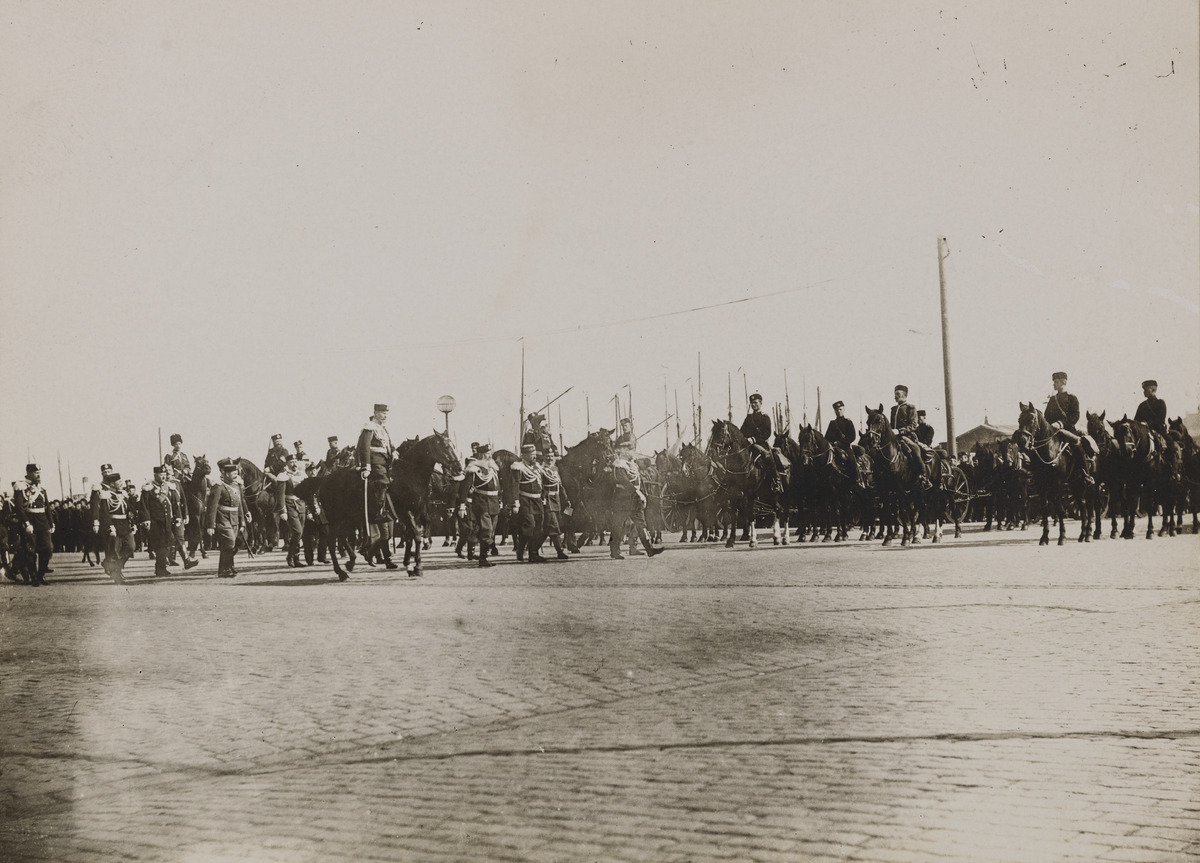
Venäläisen sotaväen paraati Kauppatorilla
sisällön kuvaus: Venäläisen sotaväen paraati Kauppatorilla. mustavalkoinen
Ajankohta: kuvausaika 1900 -luku alku
Paikka: Suomi, Uusimaa, Helsinki, Kaartinkaupunki Helsinki, Kauppatori
Aiheet: paraatit, sotaväki, hevoset, torit